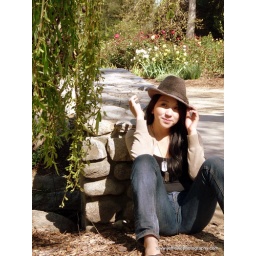
A quick grab before people walked into the frame. Relaxing against the bridge next to a favorite tree of Chrissie's.